Engineering controls

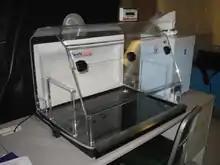
Vented balance enclosures used in the pharmaceutical industry can be used for nanomaterials, with the advantages of smaller size and lower turbulence.

Fume hoods are recommended to have an average inward velocity of 80–100 feet per minute (fpm) at the face of the hood. For higher toxicity materials, a higher face velocity of 100–120 fpm is recommended in order to provide better protection. However, face velocities exceeding 150 fpm are not believed to improve performance, and could increase hood leakage. It is recommended that air exiting a fume hood should be passed through a HEPA filter and exhausted outside the work environment, with used filters being handled as hazardous waste. Turbulence can cause materials to exit the front of the hood, and can be avoided by keeping the sash in the proper position, keeping the interior of the hood uncluttered with equipment, and not making fast movements while working.